Italian diaspora

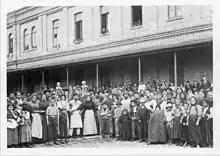
Italian immigrants arriving in São Paulo, circa 1890, Brazil. The South American country has the largest number of people with full or partial Italian ancestry outside Italy, with São Paulo as the most populous city with Italian ancestry in the world.

During the Middle Ages Italian communities from the "Maritime Republics" of Italy (mainly Pisa, Genoa and Amalfi) were present in Egypt as merchants. Since the Renaissance the Republic of Venice has always been present in the history and commerce of Egypt: there was even a "Venetian Quarter" in Cairo. From the time of Napoleon I, Italian Egyptians started to grow in a huge way: the size of the community had reached around 55,000 just before World War II, forming the second largest immigrant community in Egypt. After World War II, like many other foreign communities in Egypt, migration back to Italy and the West reduced the size of the community greatly due to wartime internment and the rise of Nasserist nationalism against Westerners. After the war many members of the Italian community related to the defeated Italian expansion in Egypt were forced to move away, starting a process of reduction and disappearance of the Italian Egyptians. After 1952 the Italian Egyptians were reduced – from the nearly 60,000 of 1940 – to just a few thousands. Most Italian Egyptians returned to Italy during the 1950s and 1960s, although a few Italians continue to live in Alexandria and Cairo. Officially the Italians in Egypt at the end of 2007 were 3,374 (1,980 families).